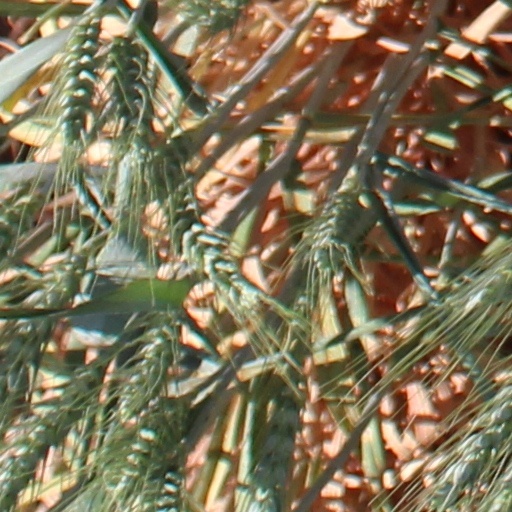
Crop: wheat